Flor sem Tempo

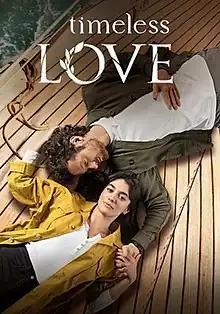
English poster for distribution

Flor sem Tempo (English title: Timeless Love) is a Portuguese telenovela produced by SP Televisão and broadcast by SIC. It premiered on 30 January 2023 and ended on 30 March 2024. The telenovela is written by Inês Gomes with the collaboration of Cândida Ribeiro, Rita Roberto, Ana Casaca, Ana Vasques, José Pinto Carneiro e Manuel Carneiro. It stars Bárbara Branco, Francisco Froes, Albano Jerónimo, Maria João Bastos, Joana Santos, Luís Esparteiro, Cristina Homem de Mello and José Wallenstein.